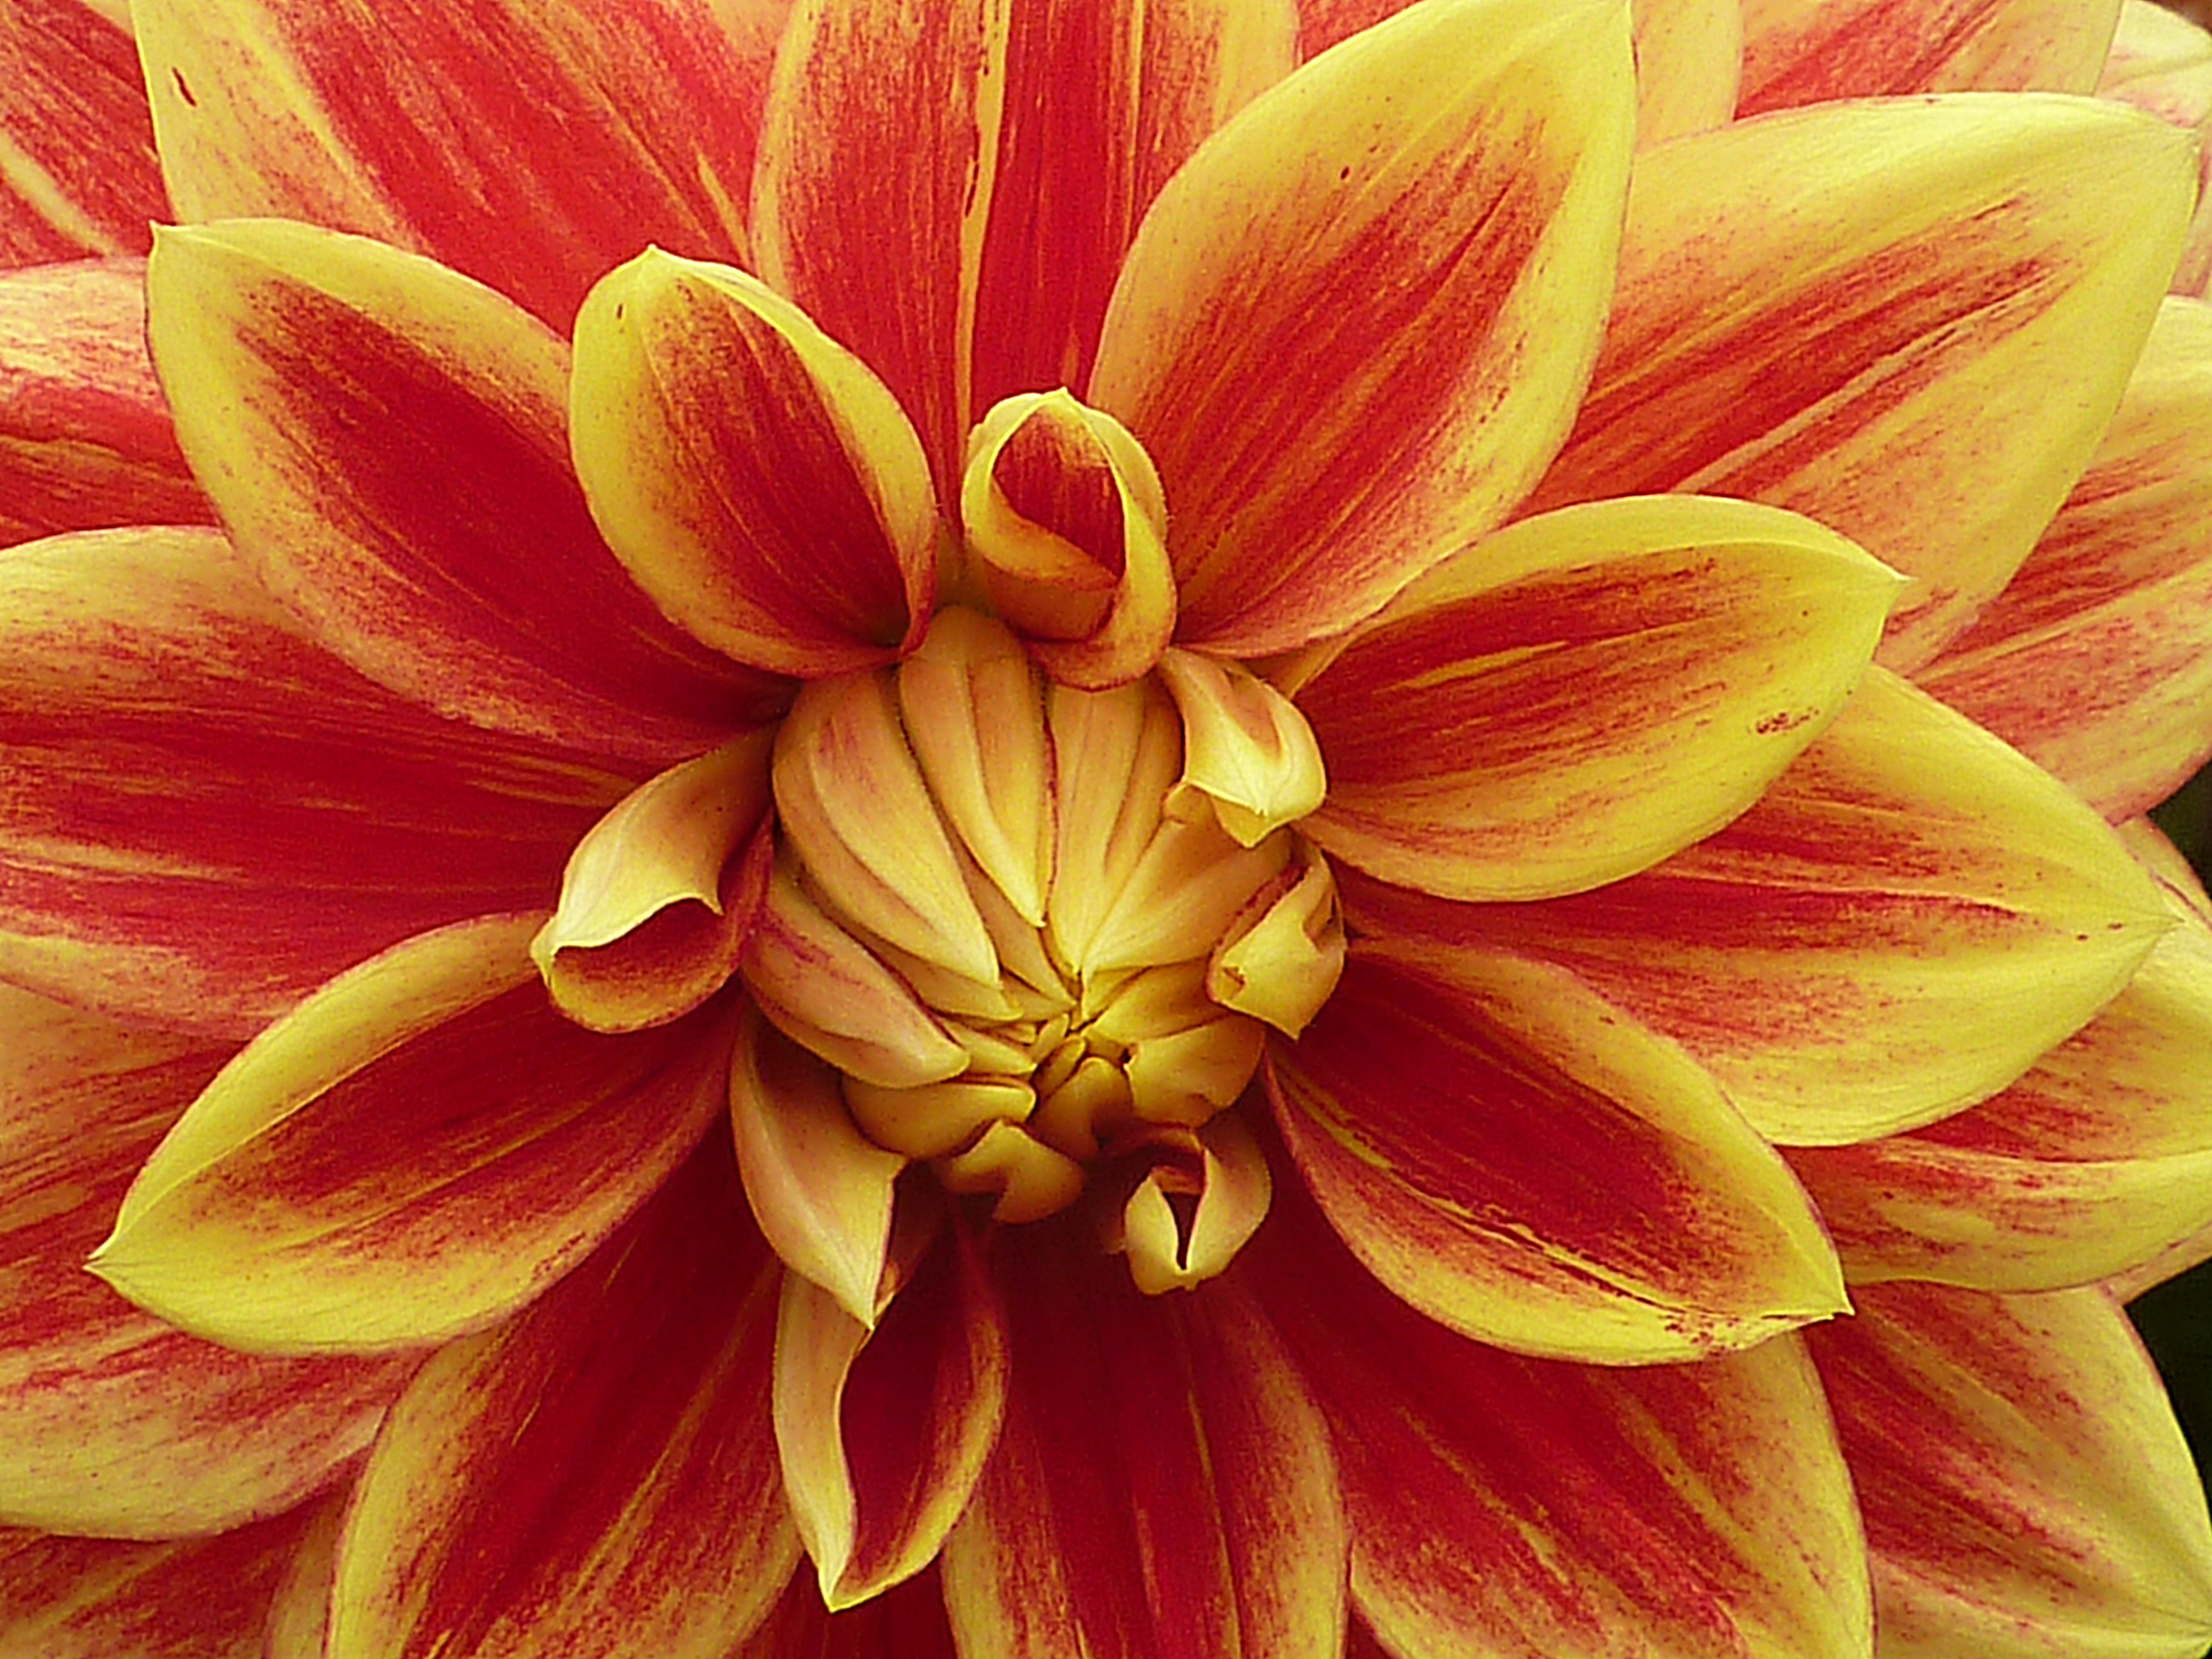
plant, flower, petal, summer, red, macro, yellow, flora, close up, dahlia, gerbera, macro photography, flowering plant, daisy family, asterales, plant stem, land plant